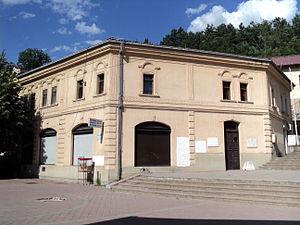
Kičevo est une municipalité et une ville de l'ouest de la Macédoine du Nord. Elle comptait 56 734 habitants en 2002 et couvre 838 km². La ville en elle-même compte 27 067 habitants, le reste de la population étant réparti dans les villages alentour.